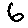
Label: 6